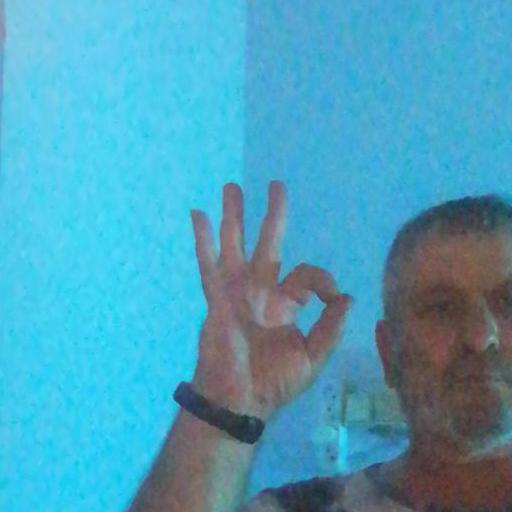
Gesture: ok